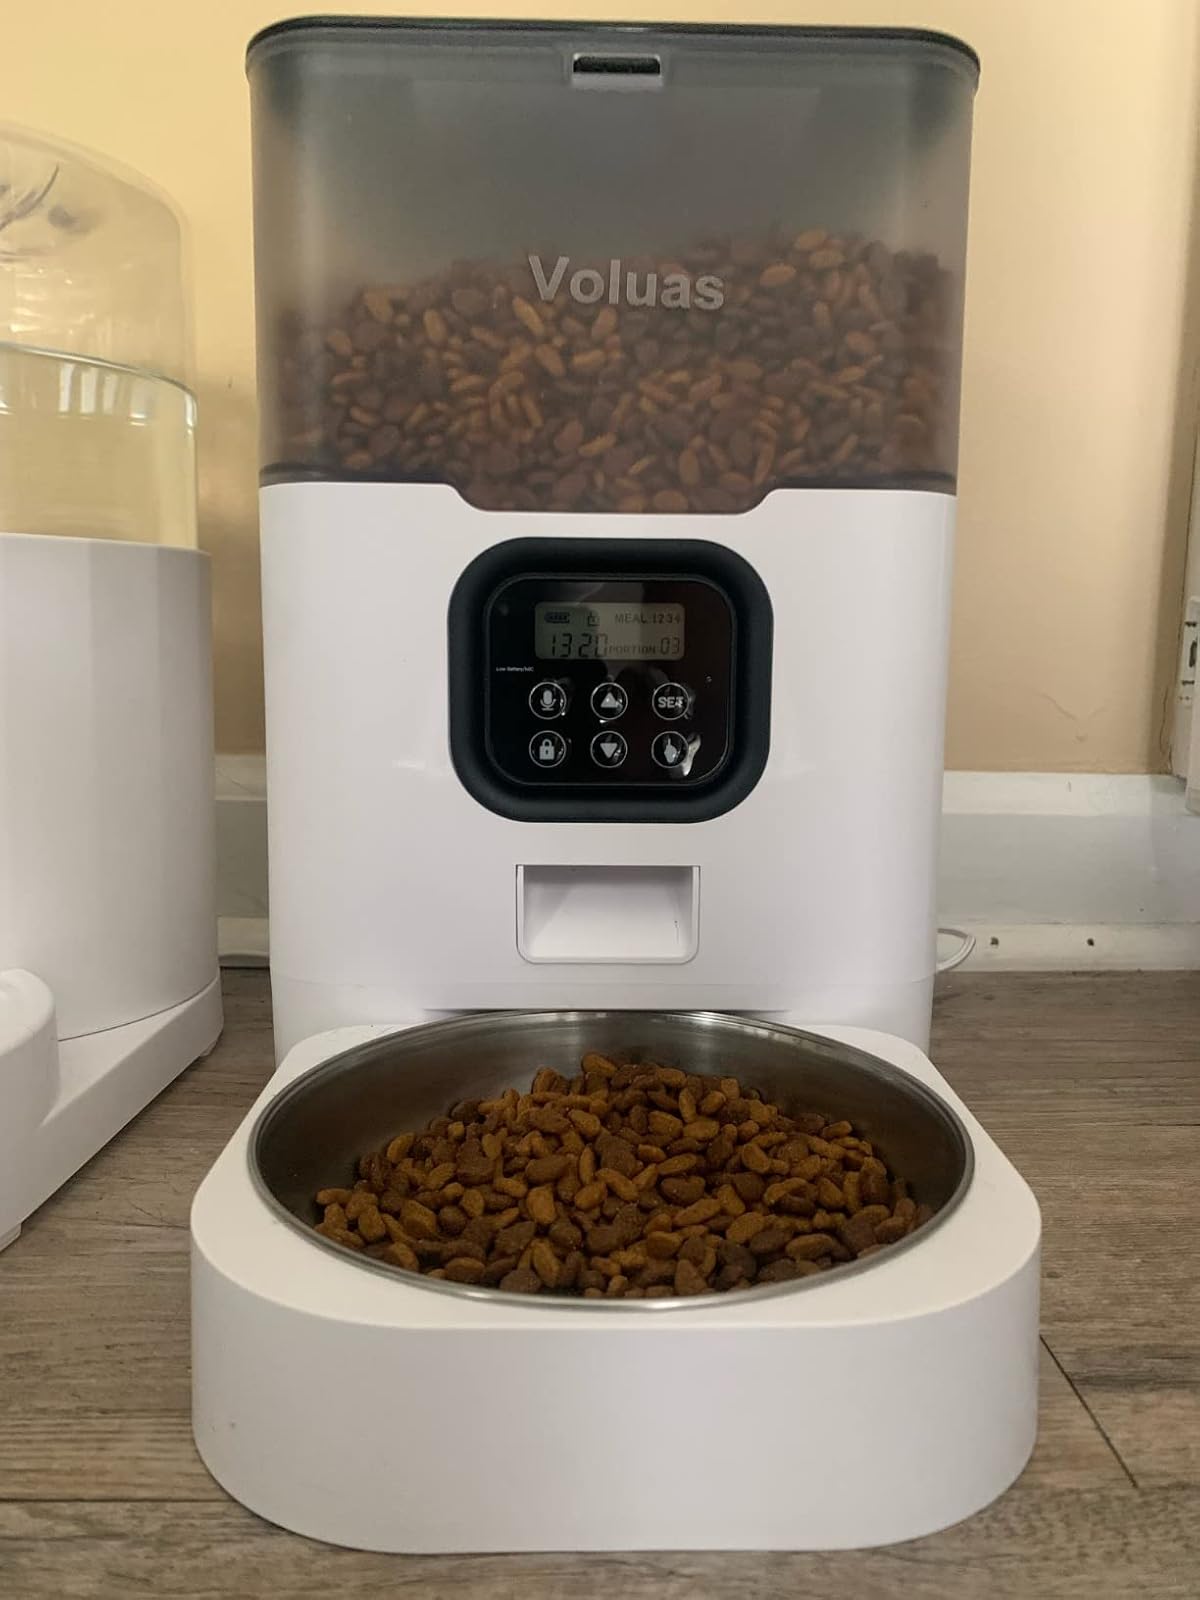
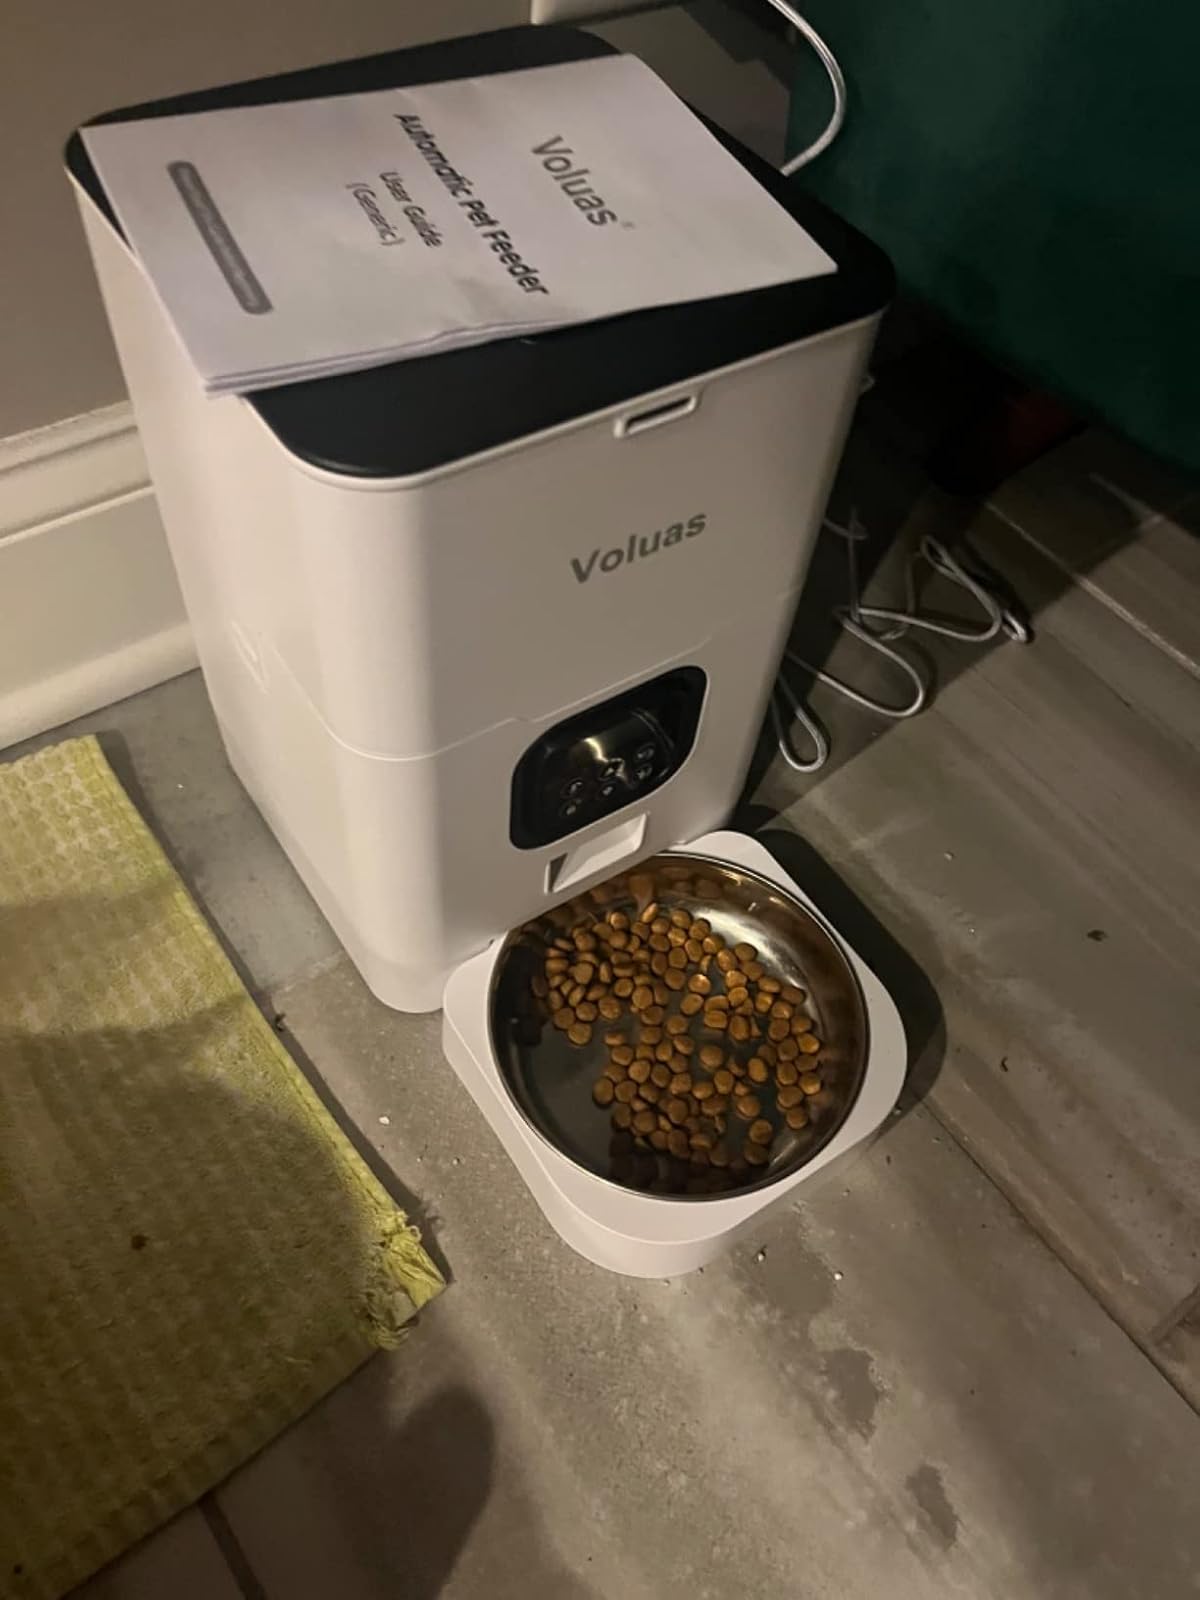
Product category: items_feeder
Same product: no